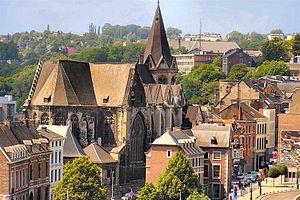
Collégiale Sainte-Croix de Liège (Belgique)
Le patrimoine religieux de Liège jusqu'à la Révolution française compte un palais épiscopal, une cathédrale, sept collégiales, une chartreuse, huit abbayes d'hommes et de femmes, vingt-trois couvents d'hommes et vingt-sept couvents de femmes, trente-deux paroisses, une vingtaine d'hôpitaux et autant d'hospices, une trentaine de béguinages, des dizaines de chapelles, soit plus d'une centaine d'oratoires dont une cinquantaine desservis par des religieux réguliers.
Liste des églises-halles ou hallekerques de Belgique.
Les sept collégiales de Liège sont les témoins privilégiés de la naissance de la principauté de Liège. Ces fondations sont le résultat de la volonté délibérée de l'évêque ou de son entourage immédiat. Des raisons diverses ou plurielles semblent avoir prévalu lors de la fondation de chacune des collégiales. Lieu de défense, lieux d'asile, lieux de repos et de prières, les collégiales liégeoises sont les témoins de cette période extraordinaire qui vit la naissance de la Principauté. À l'exception de Saint-Pierre, sacrifiée par la restructuration paroissiale de XIXᵉ siècle elles sont encore, avec l'église Saint-Jacques-le-Mineur, fièrement dressées au centre de Liège.
La collégiale Sainte-Croix, fondée et érigée entre 976 et 986 par l'évêque Notger, se situe à Liège dans l'angle formé par la rue Sainte-Croix et la rue Haute-Sauvenière. Elle abrite la clef de Saint Hubert, autrefois dans le trésor de la collégiale Saint-Pierre de Liège. Après la Révolution liégeoise, le chapitre de chanoines est supprimé en 1797, mais l'église est rendue au culte en 1802. Classée en 1936, elle est inscrite dans la liste du patrimoine exceptionnel de la Région wallonne en 1997. En octobre 2013, elle est inscrite sur la liste de 67 monuments en danger établie par le Fonds mondial pour les monuments.